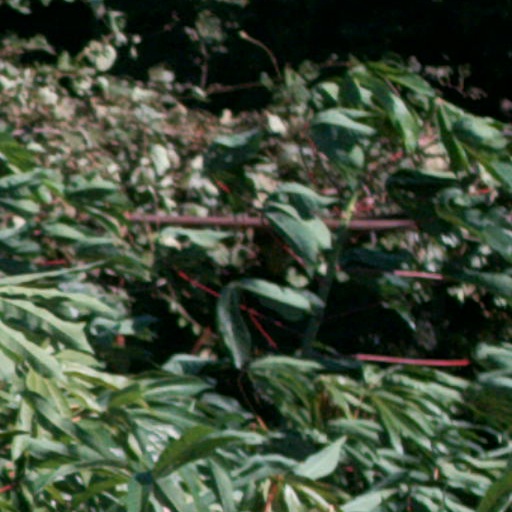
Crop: cassava